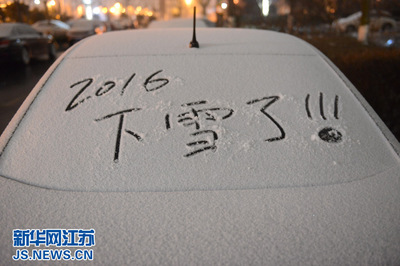
Weather: snow or frosty